Nicole Seah

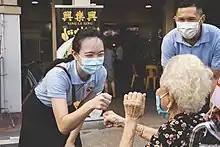
Seah fist-bumping an elderly lady

On 23 June 2020, the Workers' Party featured Seah in a teaser video titled "GE2020: Coming Soon". She was later unveiled as a candidate by the party on 25 June 2020, and was announced to be contesting in a five-member Workers' Party team for the East Coast Group Representation Constituency in the 2020 Singaporean general election, where they faced off against Deputy Prime Minister and former Tampines Group Representation Constituency MP Heng Swee Keat. The battle was reportedly close, but they were defeated in a 53.41% to 46.59% vote, the highest result attained for the losing candidates for their party, and the second best-performing score among losing candidates, only behind Progress Singapore Party's West Coast GRC's score of 48.31%.